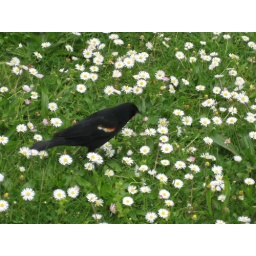
Red-winged blackbird in the grass